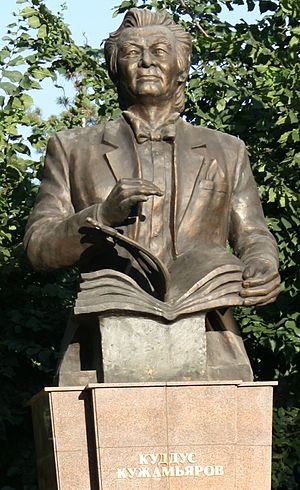
Kuddus Gozjamiarov
Kuddus Gozjamiarov-statue i Almaty.
Kuddus Gozjamiarov var en russisk komponist, pianist, lærer og professor, der var af uighurisk afstamning.